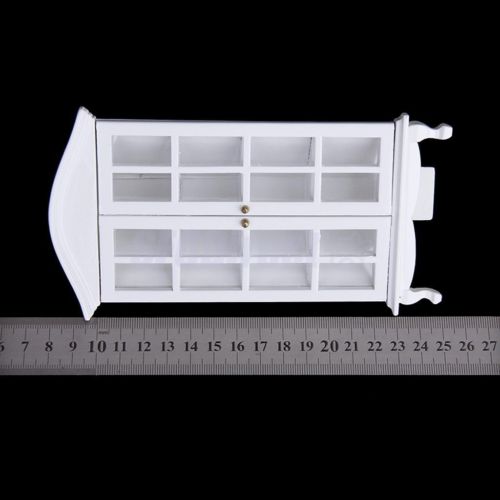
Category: cabinet